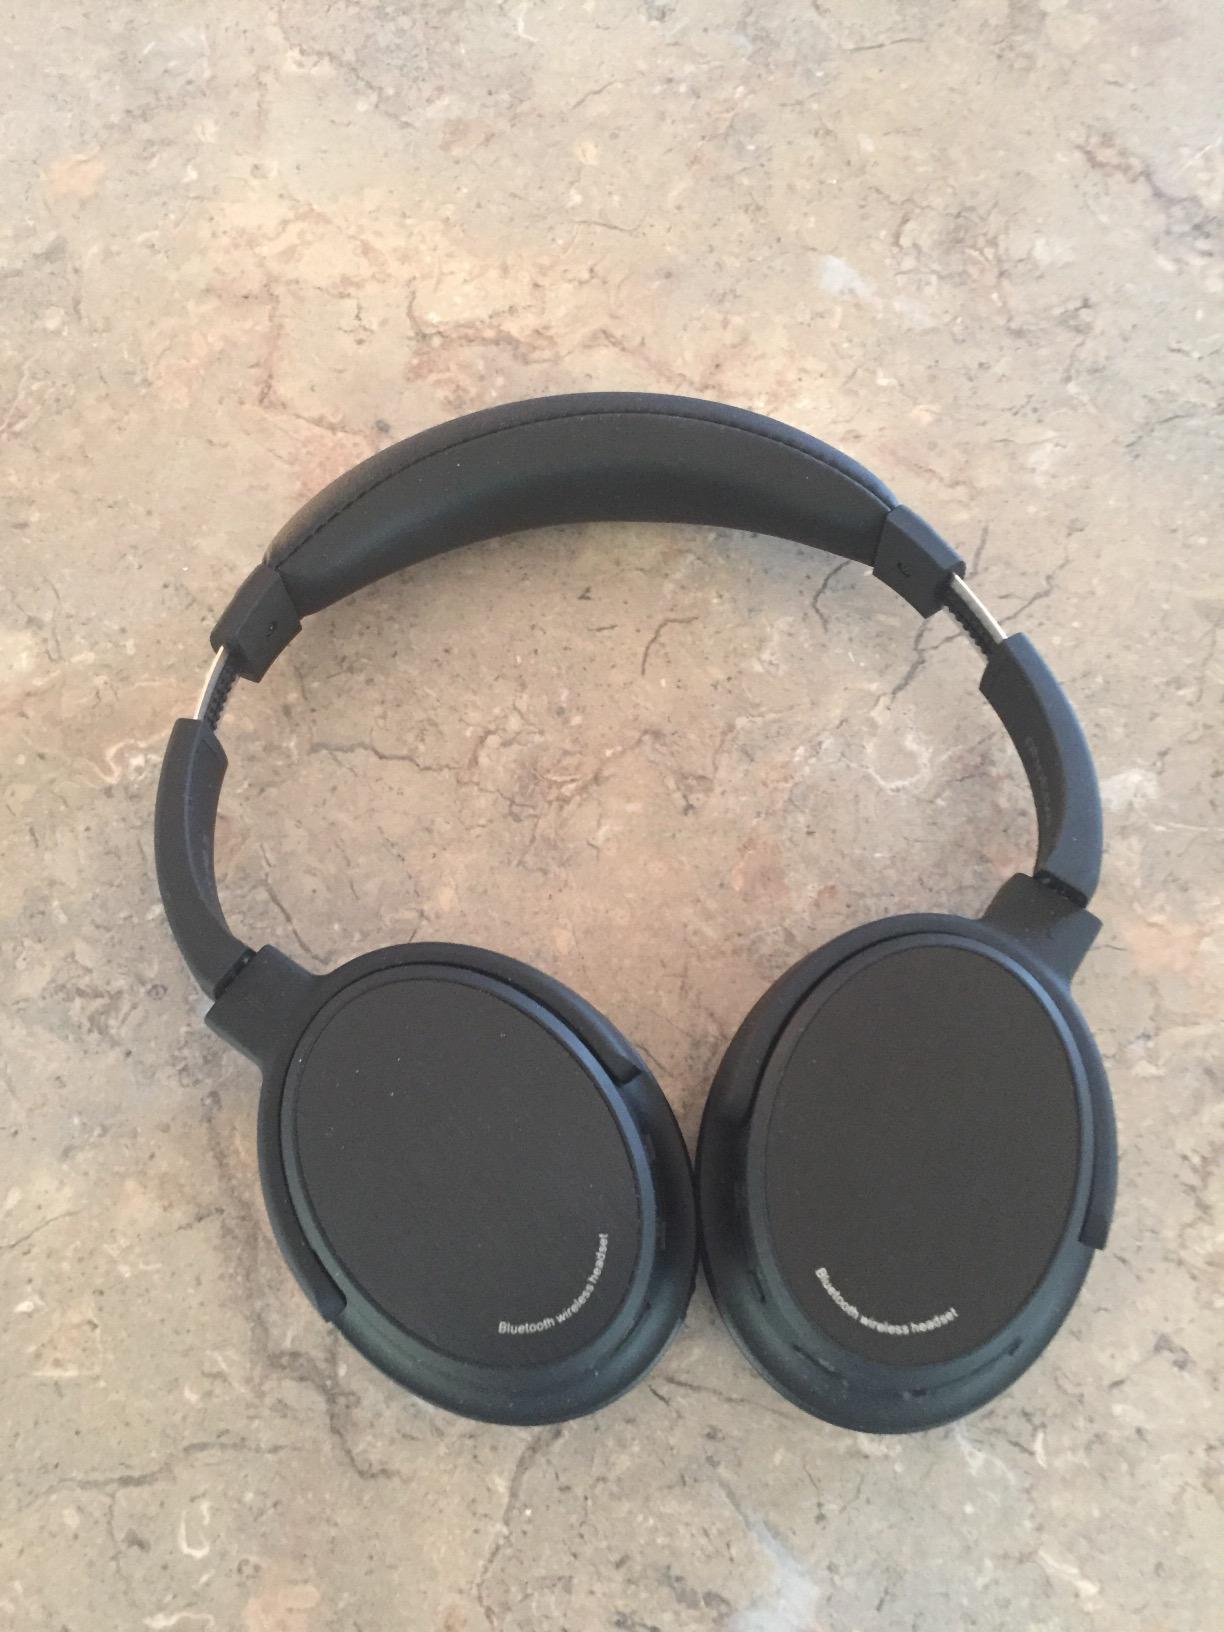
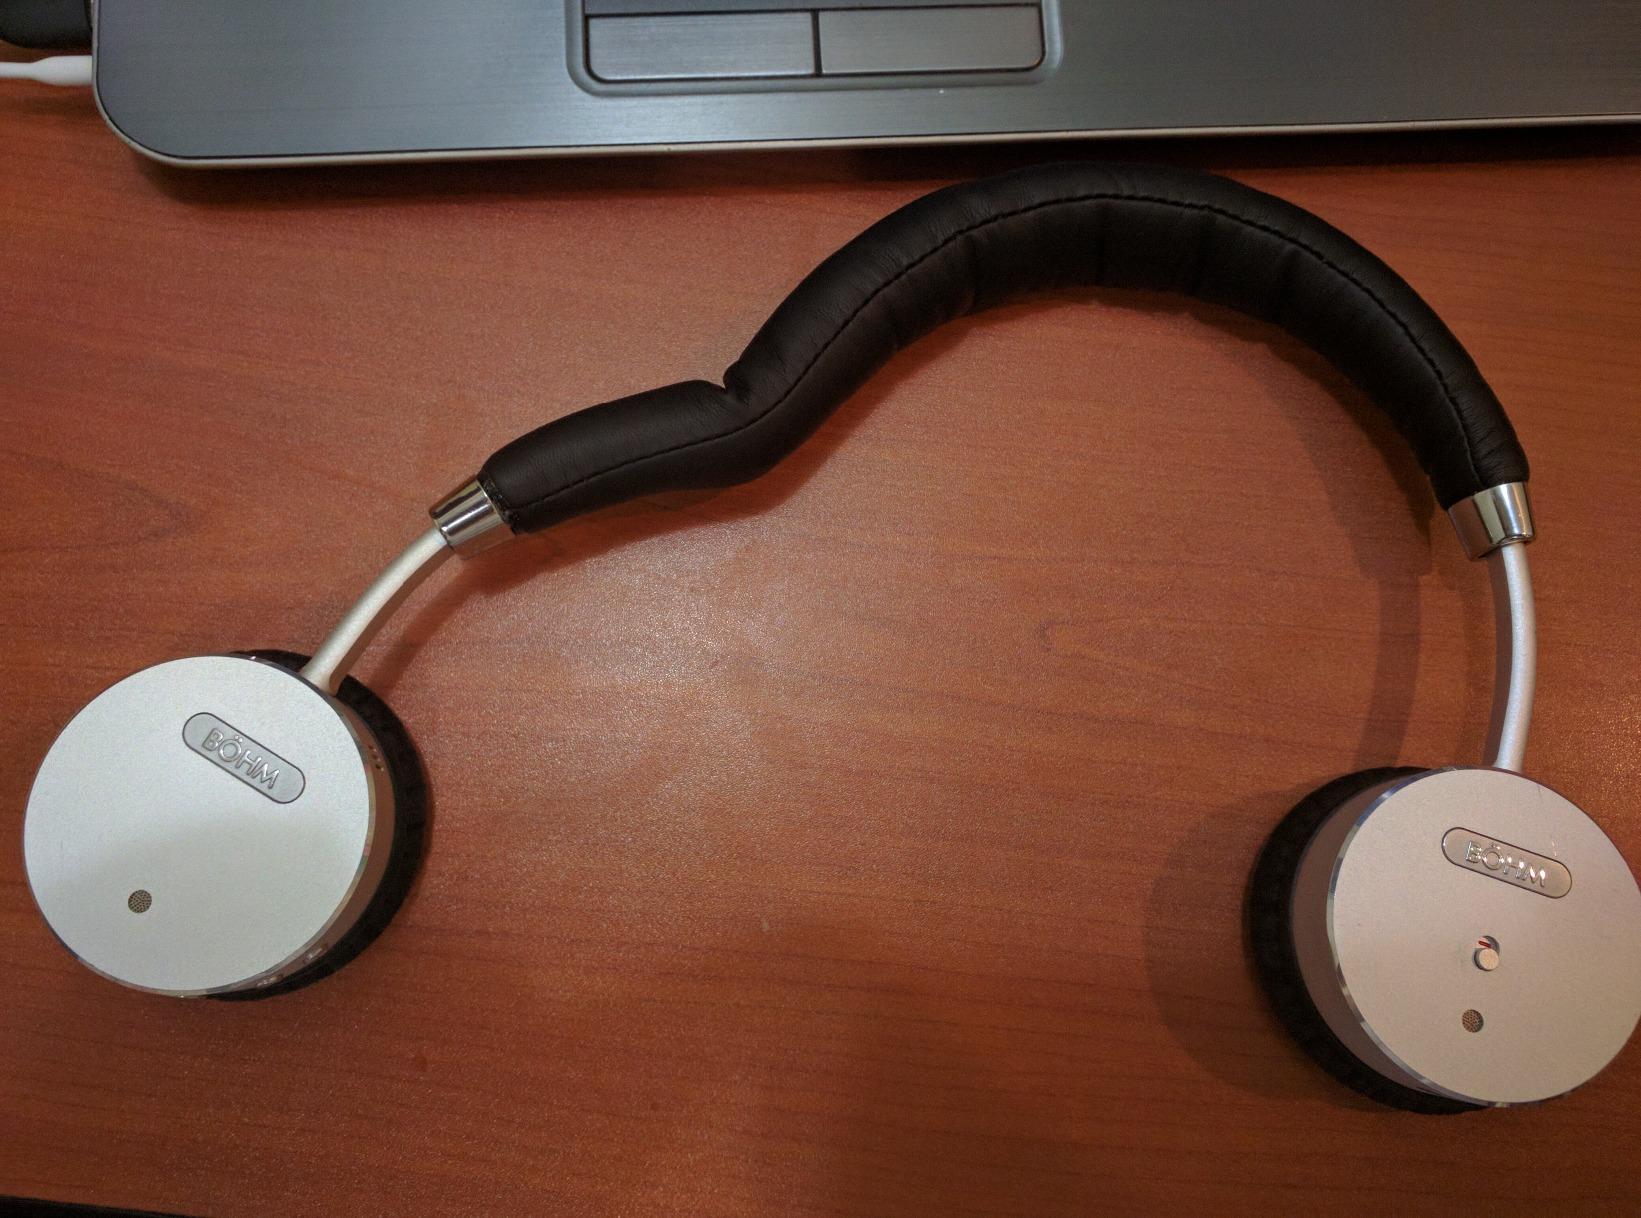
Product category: headphones
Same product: no